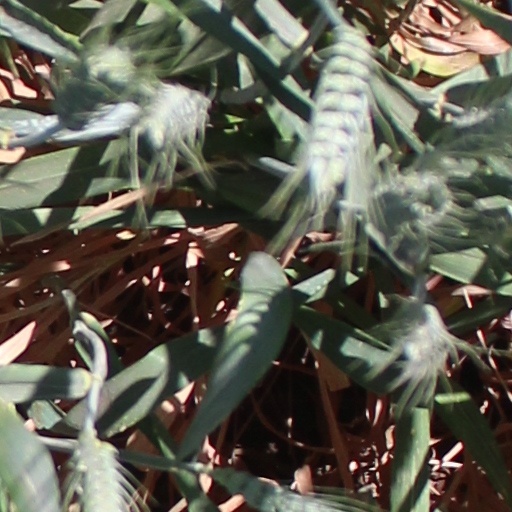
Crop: wheat